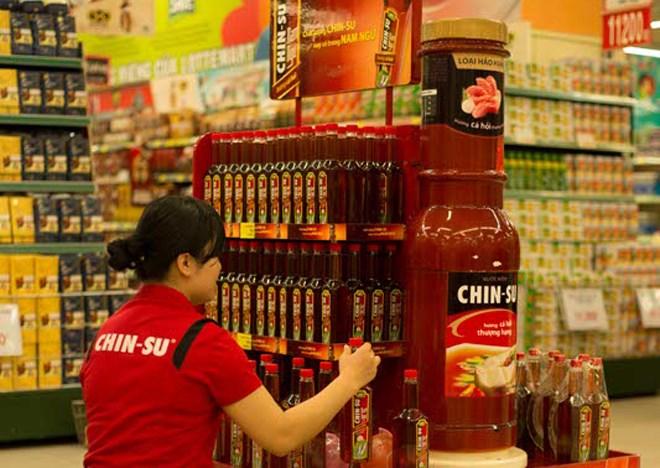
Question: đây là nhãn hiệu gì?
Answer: đây là hiệu chin-su